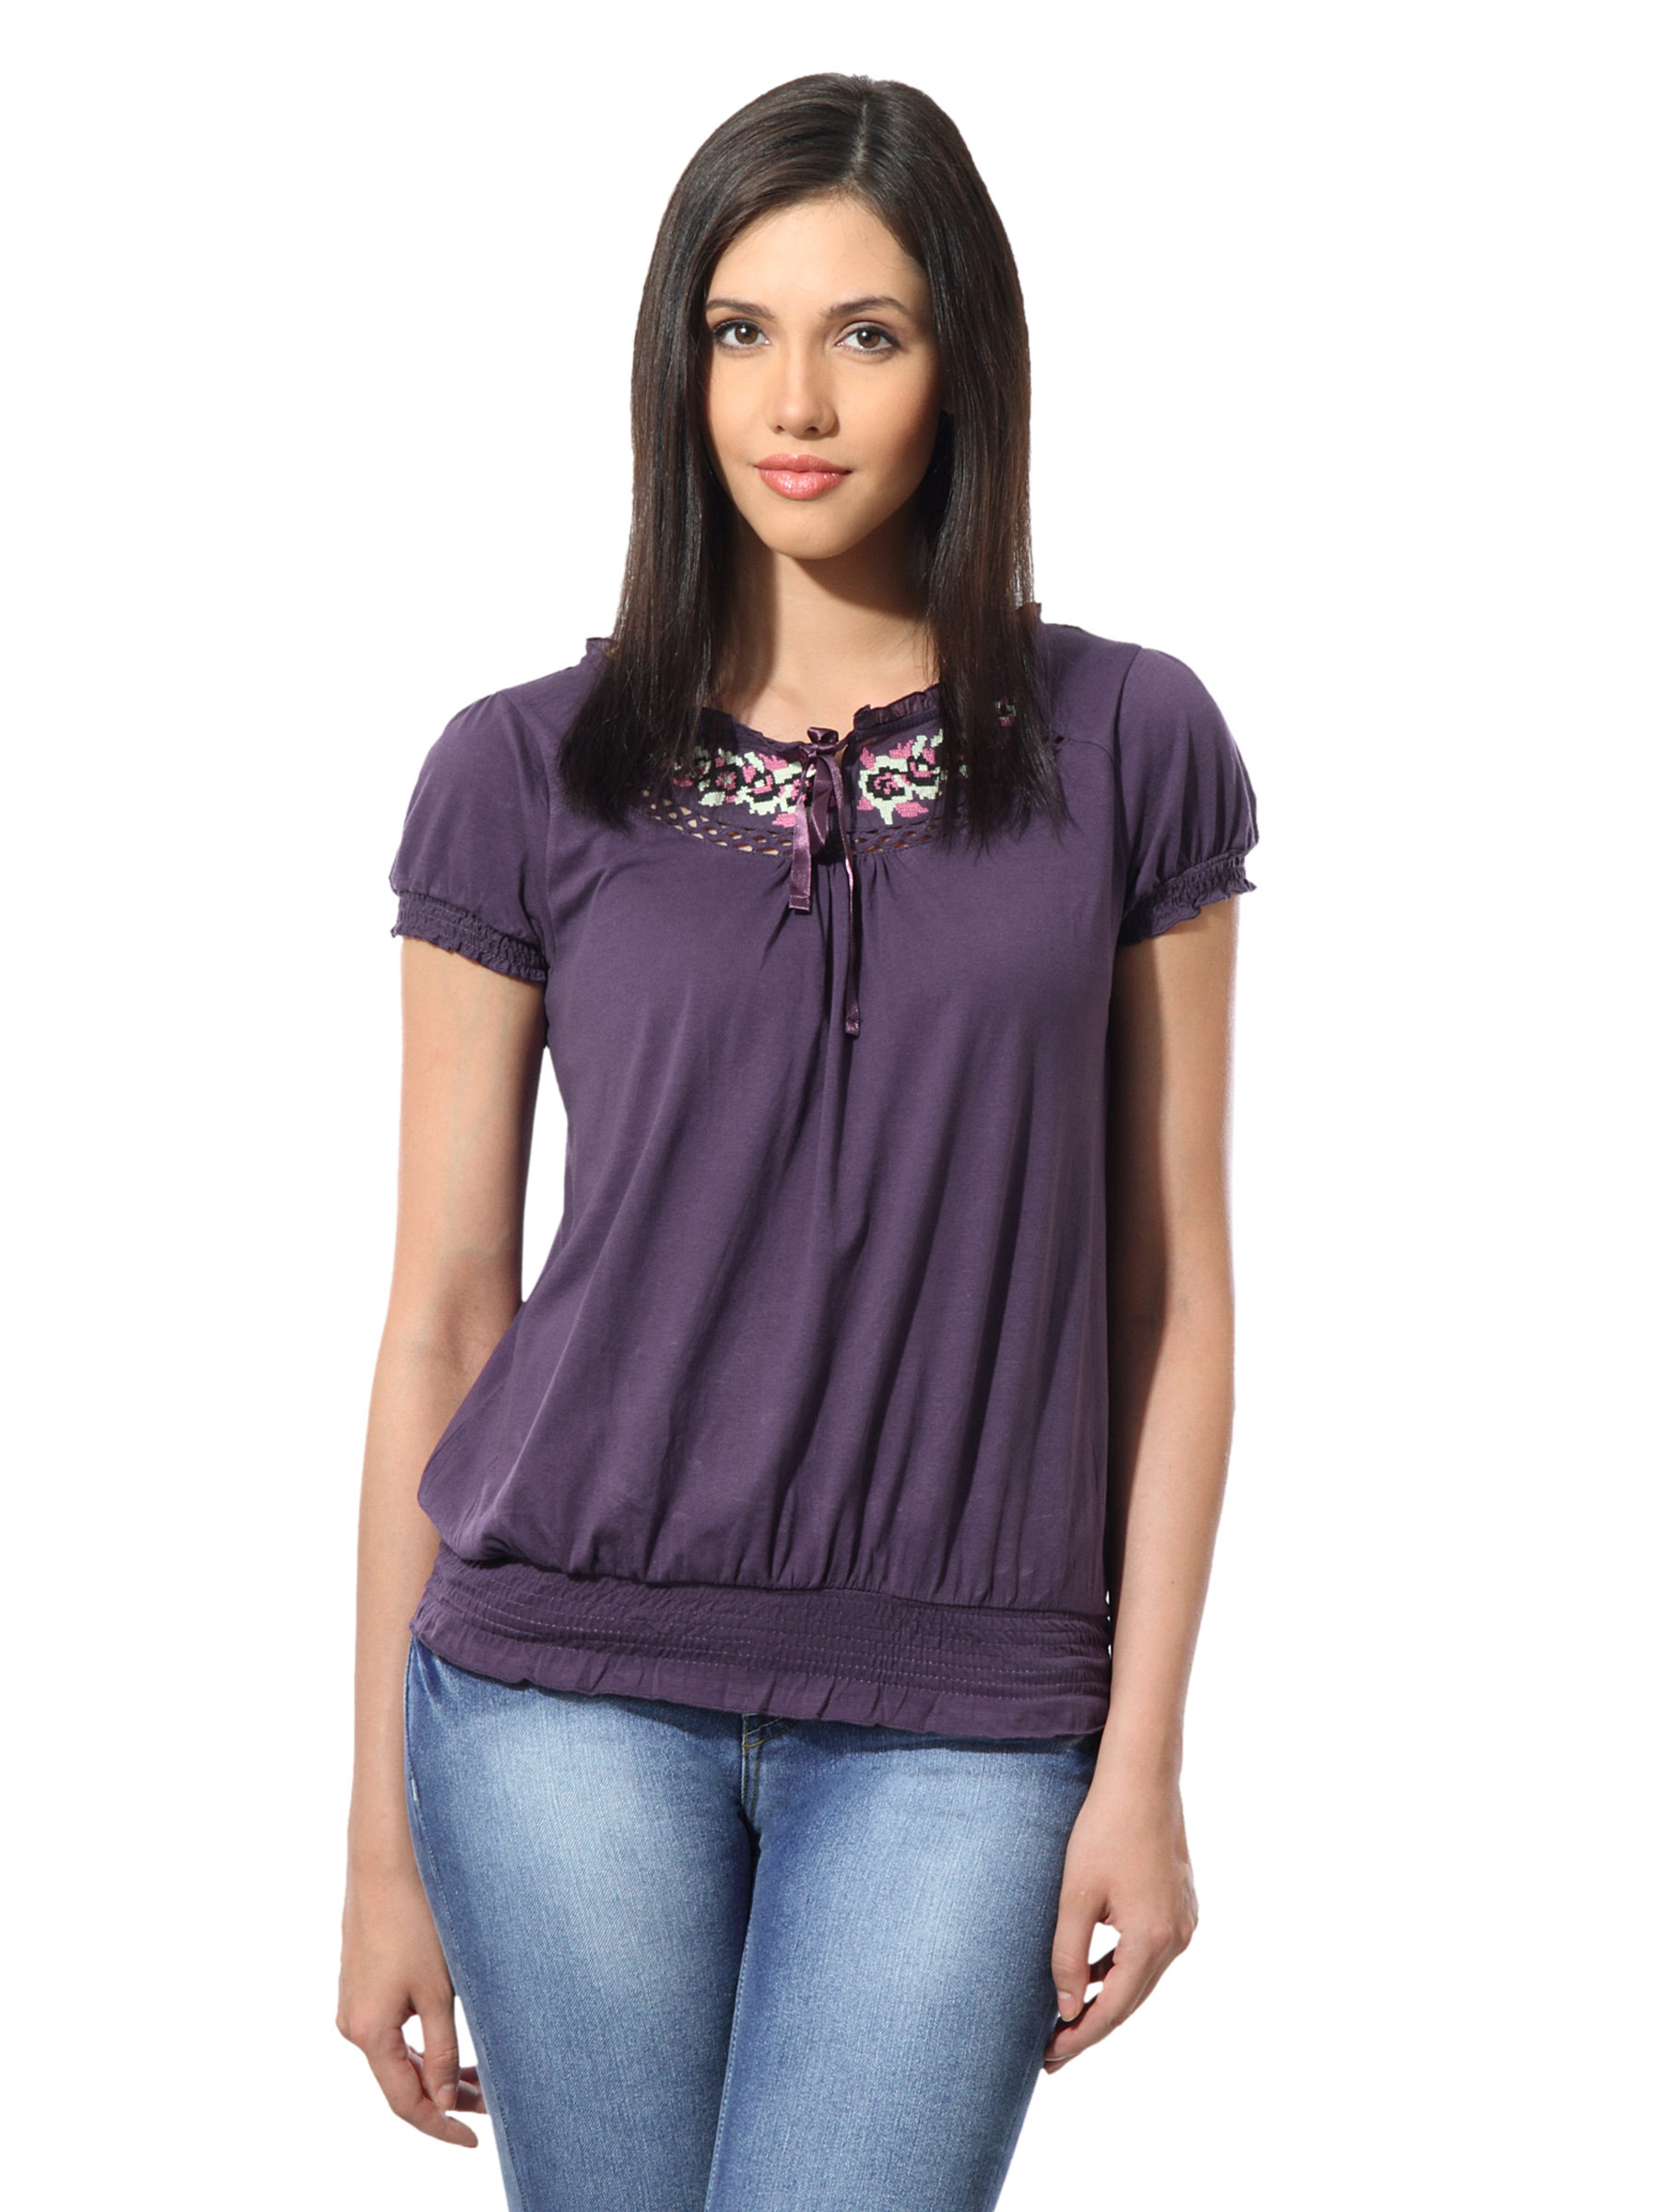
Lee Women Chrome Purple Top
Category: Apparel / Topwear / Tops
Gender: Women
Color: Purple
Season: Summer 2012
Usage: Casual